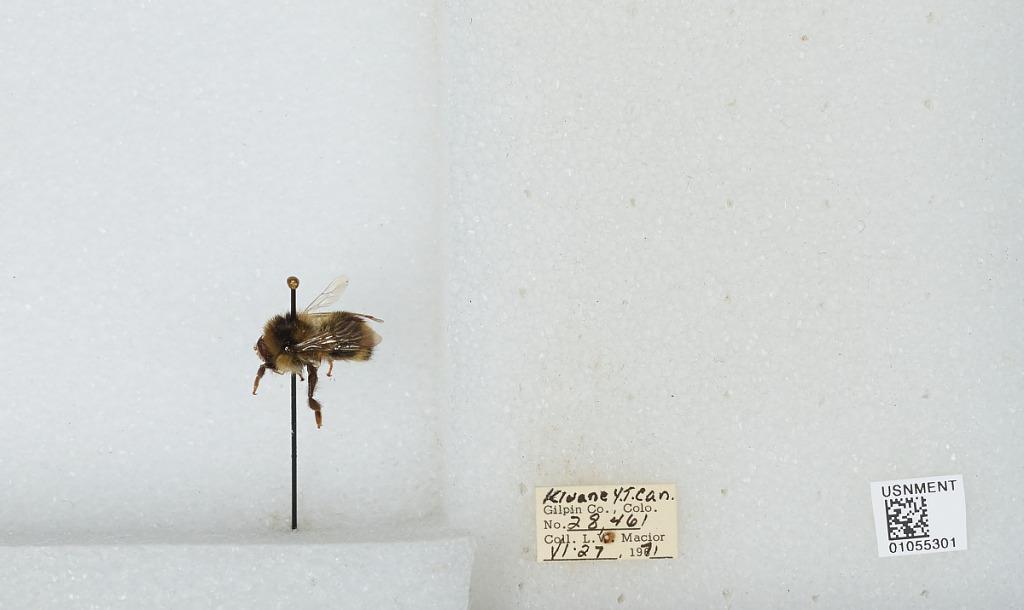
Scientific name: Bombus bifarius nearcticus
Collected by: L. Macior
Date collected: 1971-6-27
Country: Canada
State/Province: Yukon Territory
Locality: Kluane
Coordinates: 60.75, -139.5